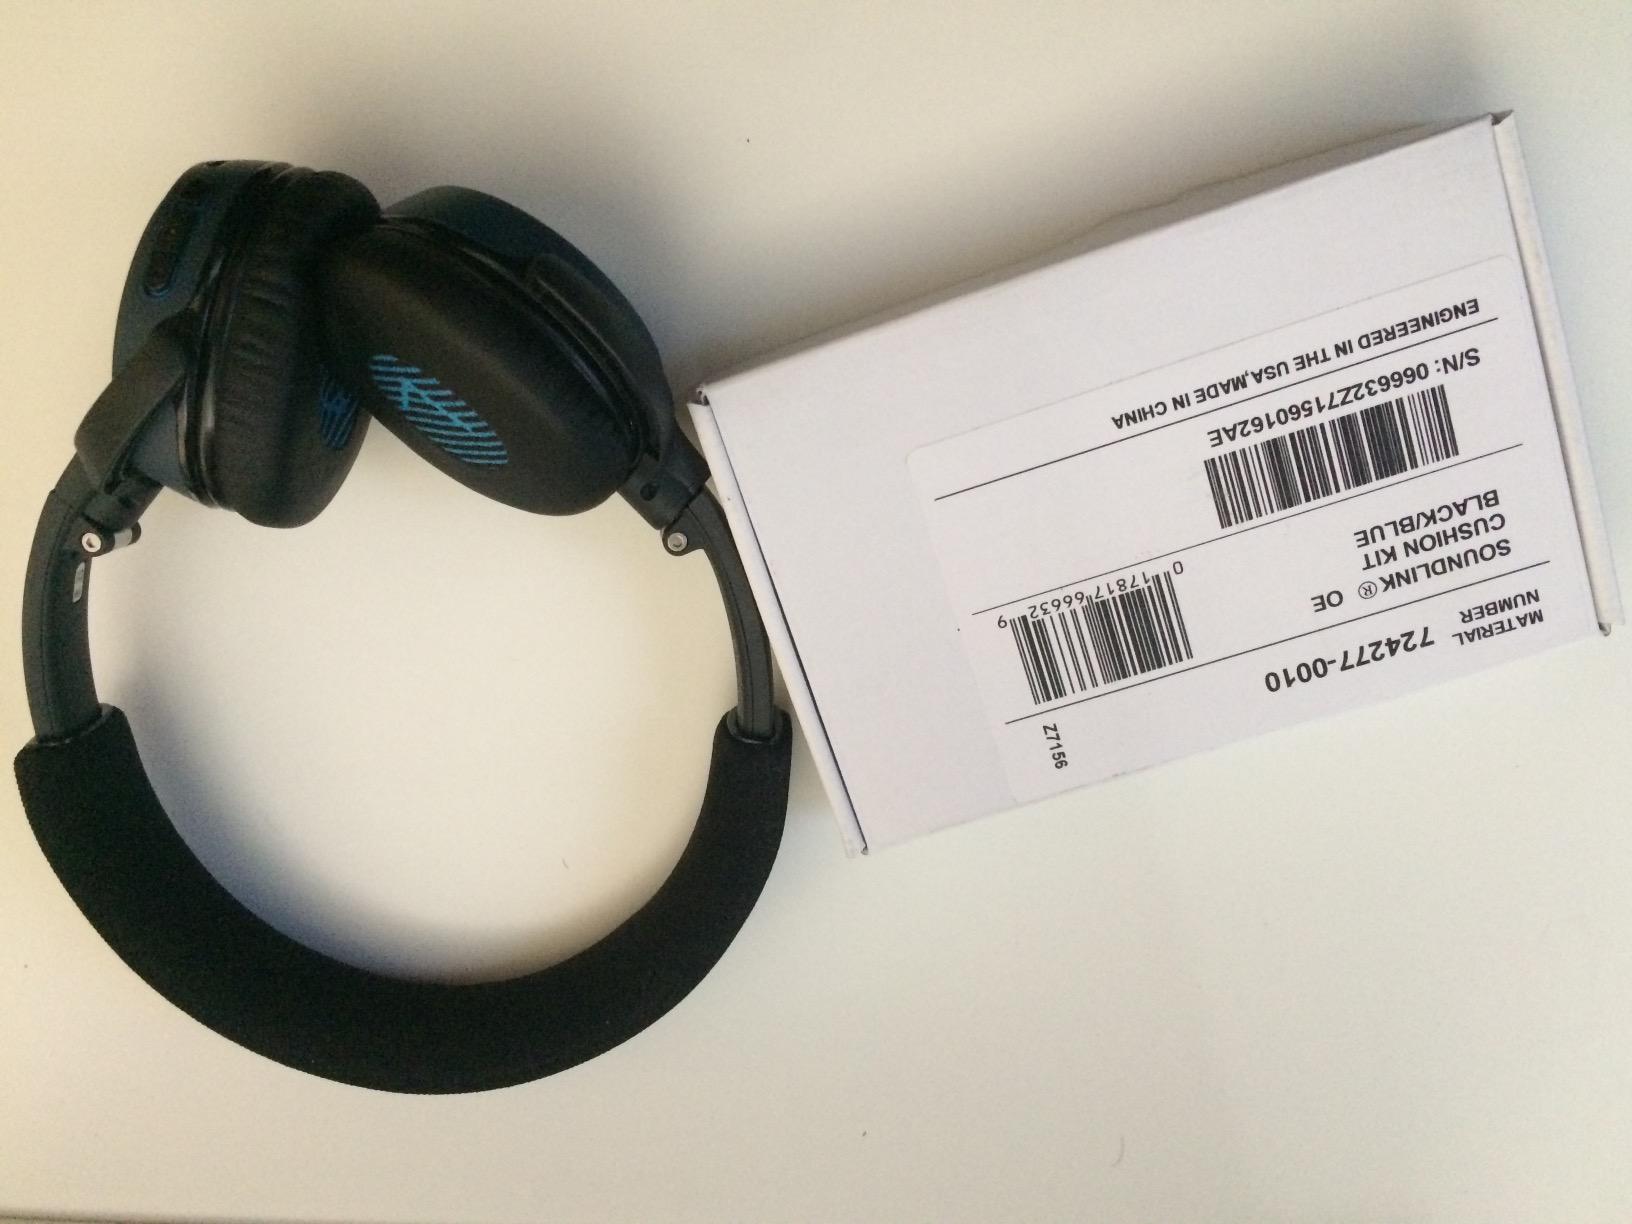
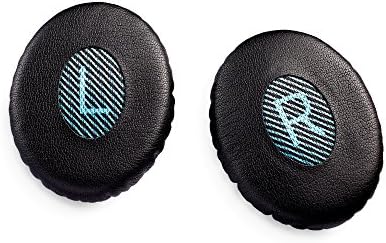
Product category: headphones
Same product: yes